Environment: real
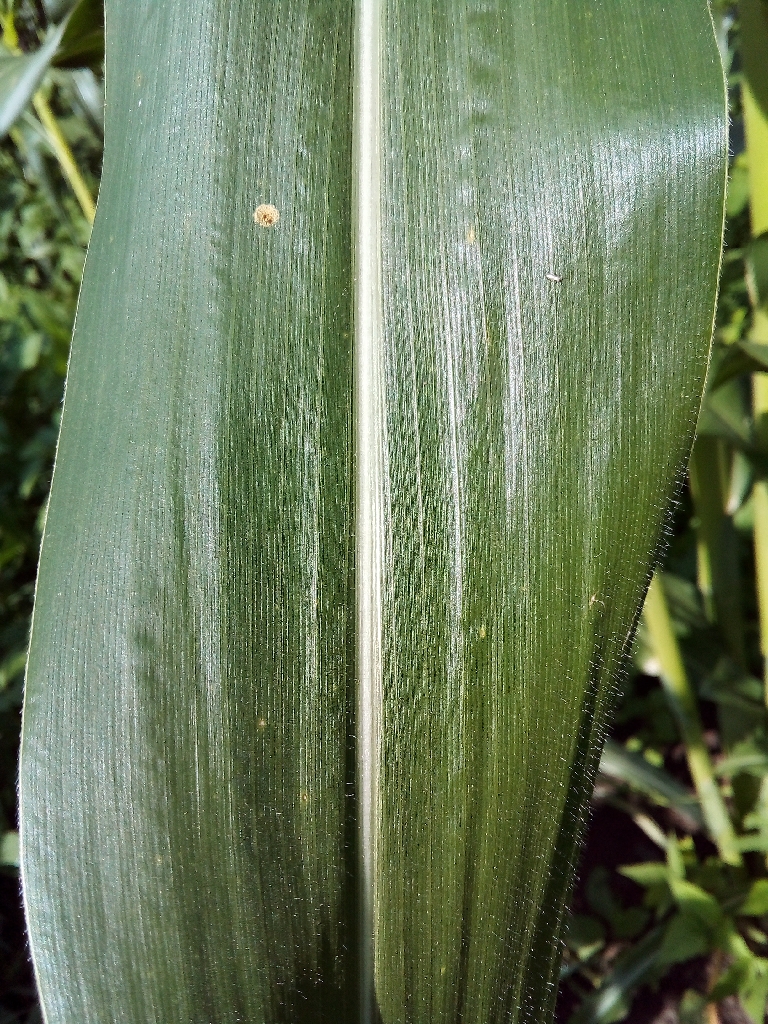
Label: healthy